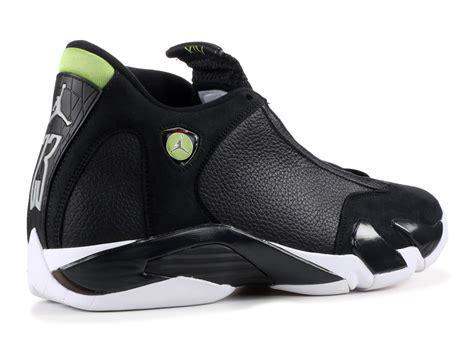
Brand: Jordan
Model: 14 Retro